De Gelderlander

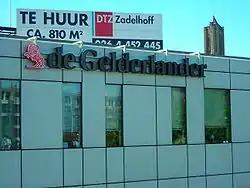
Newspaper logo on its building

De Gelderlander (founded 1848) is a Dutch daily newspaper focused on Gelderland and immediate surroundings. It is published in Nijmegen by the Belgian DPG Media.